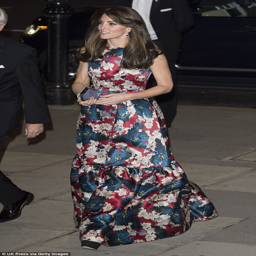
the duchess attended the event in a stunning floral gown